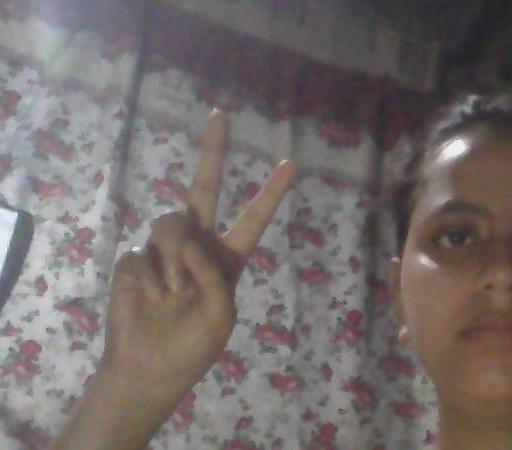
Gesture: peace